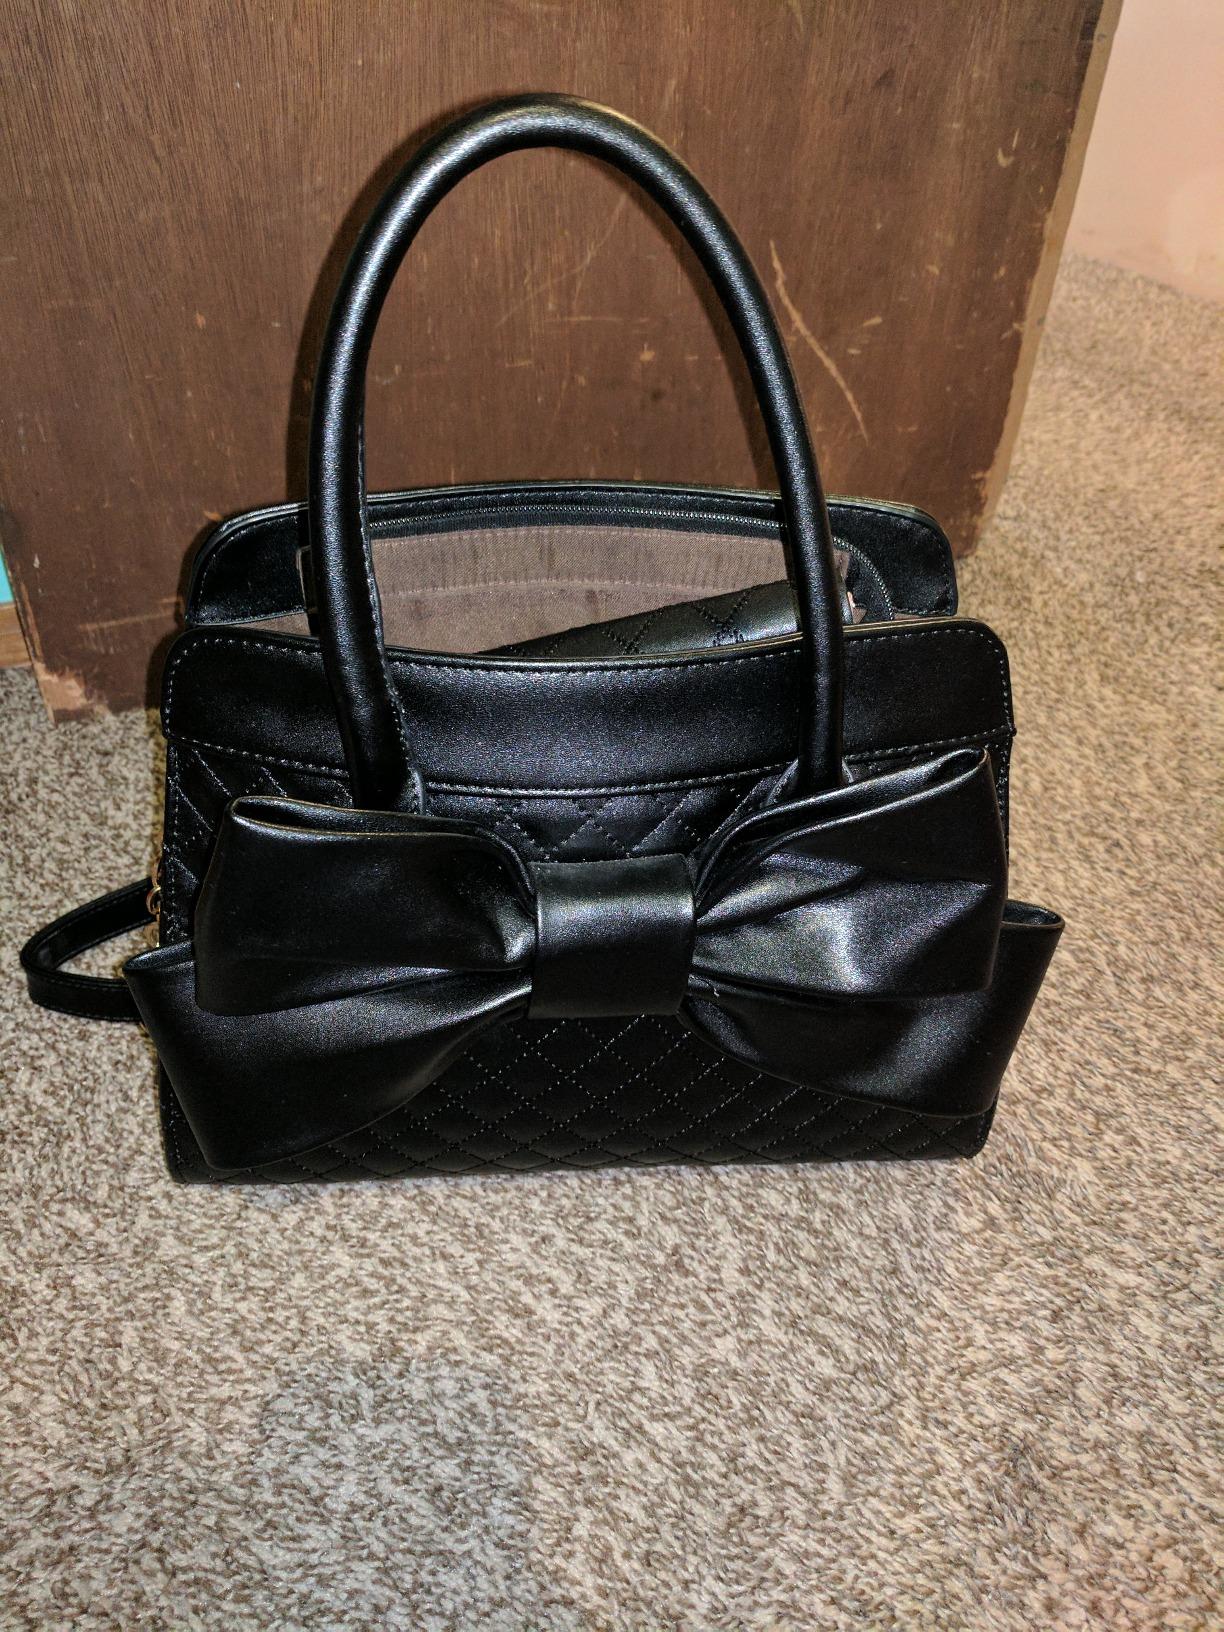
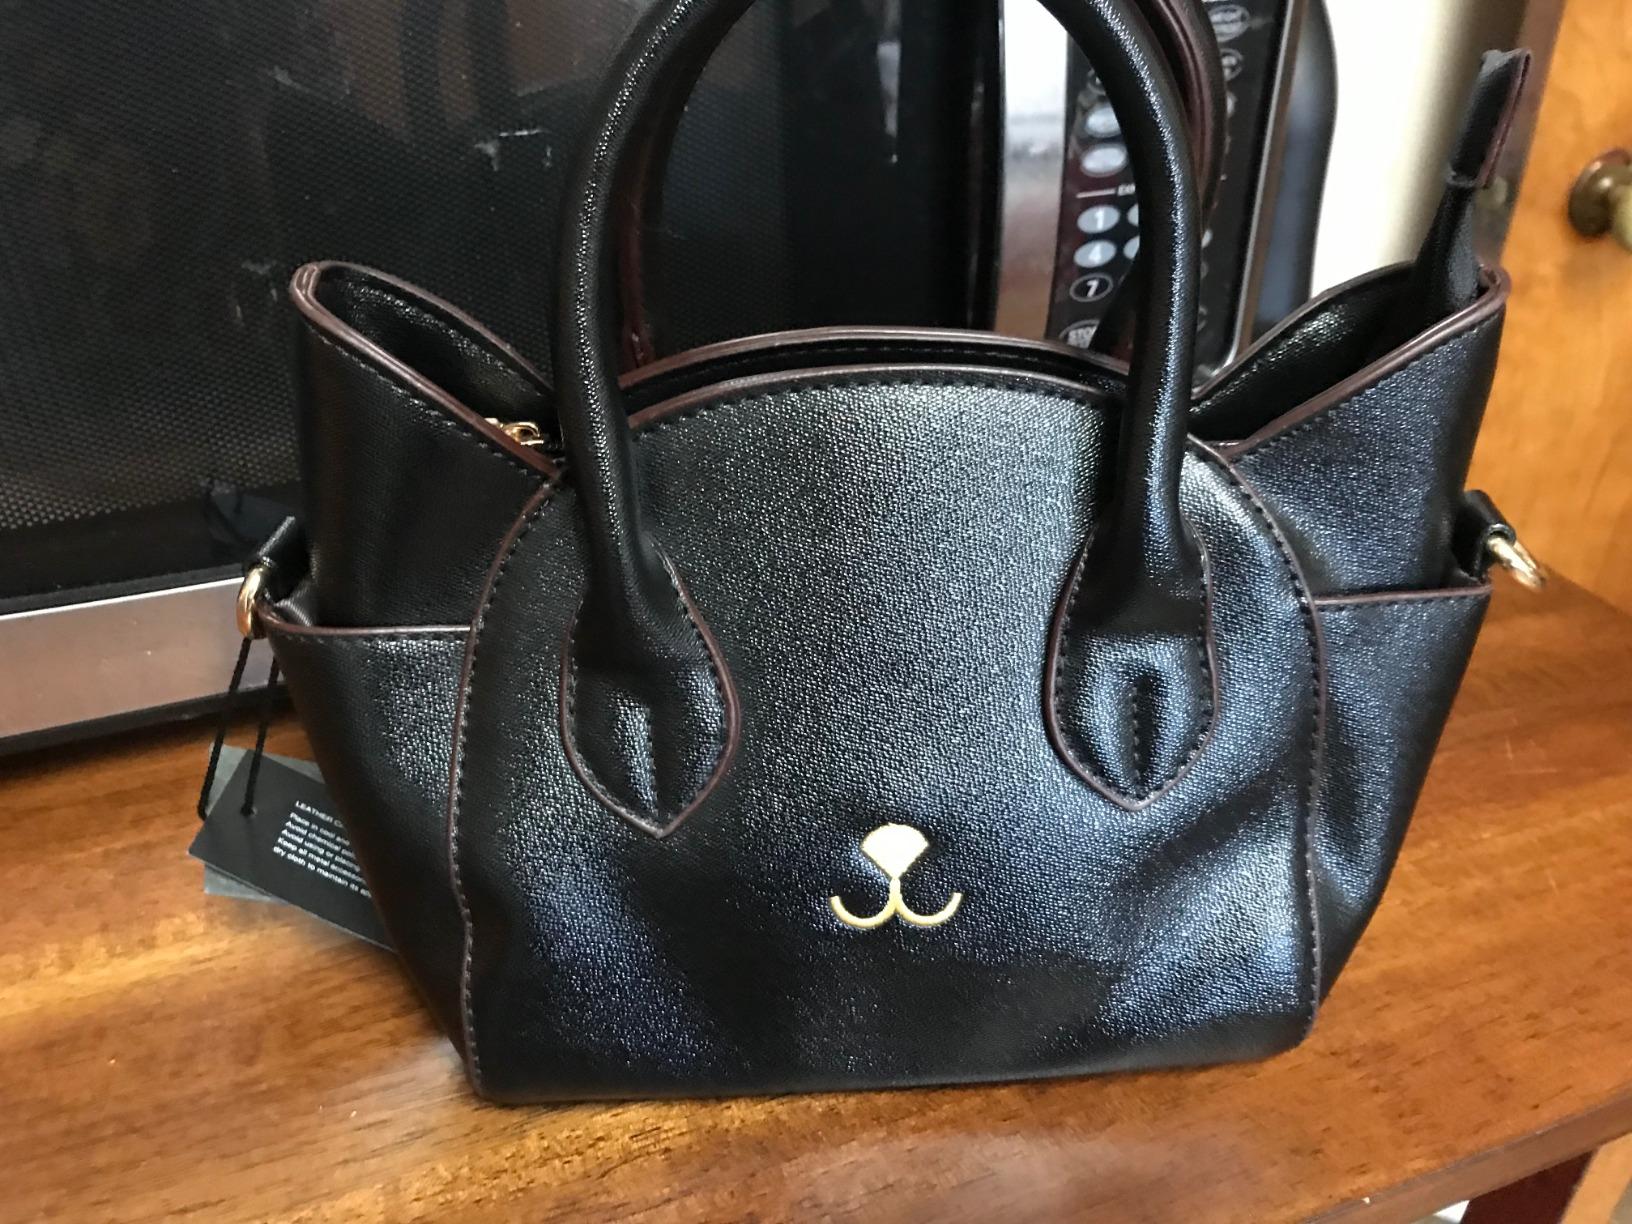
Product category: accessories_handbag
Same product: no